Anna Gerhardt

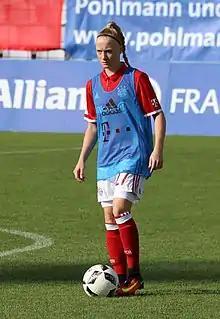
Anna Gerhardt in 2016

Anna Gerhardt (born 17 April 1998) is a German footballer who plays as a defender for 1. FC Köln.